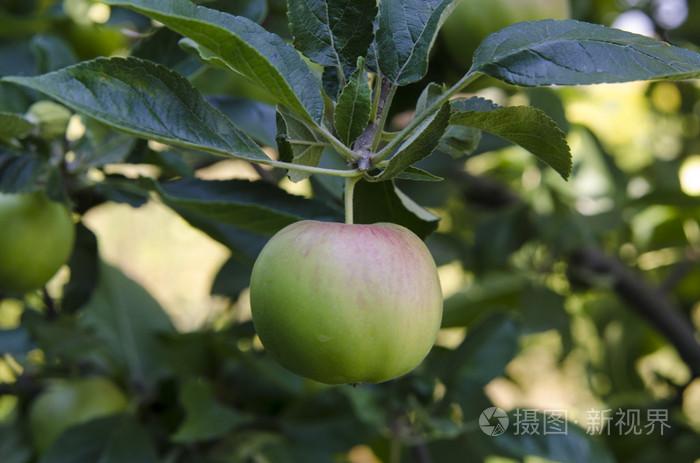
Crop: apple
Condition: healthy